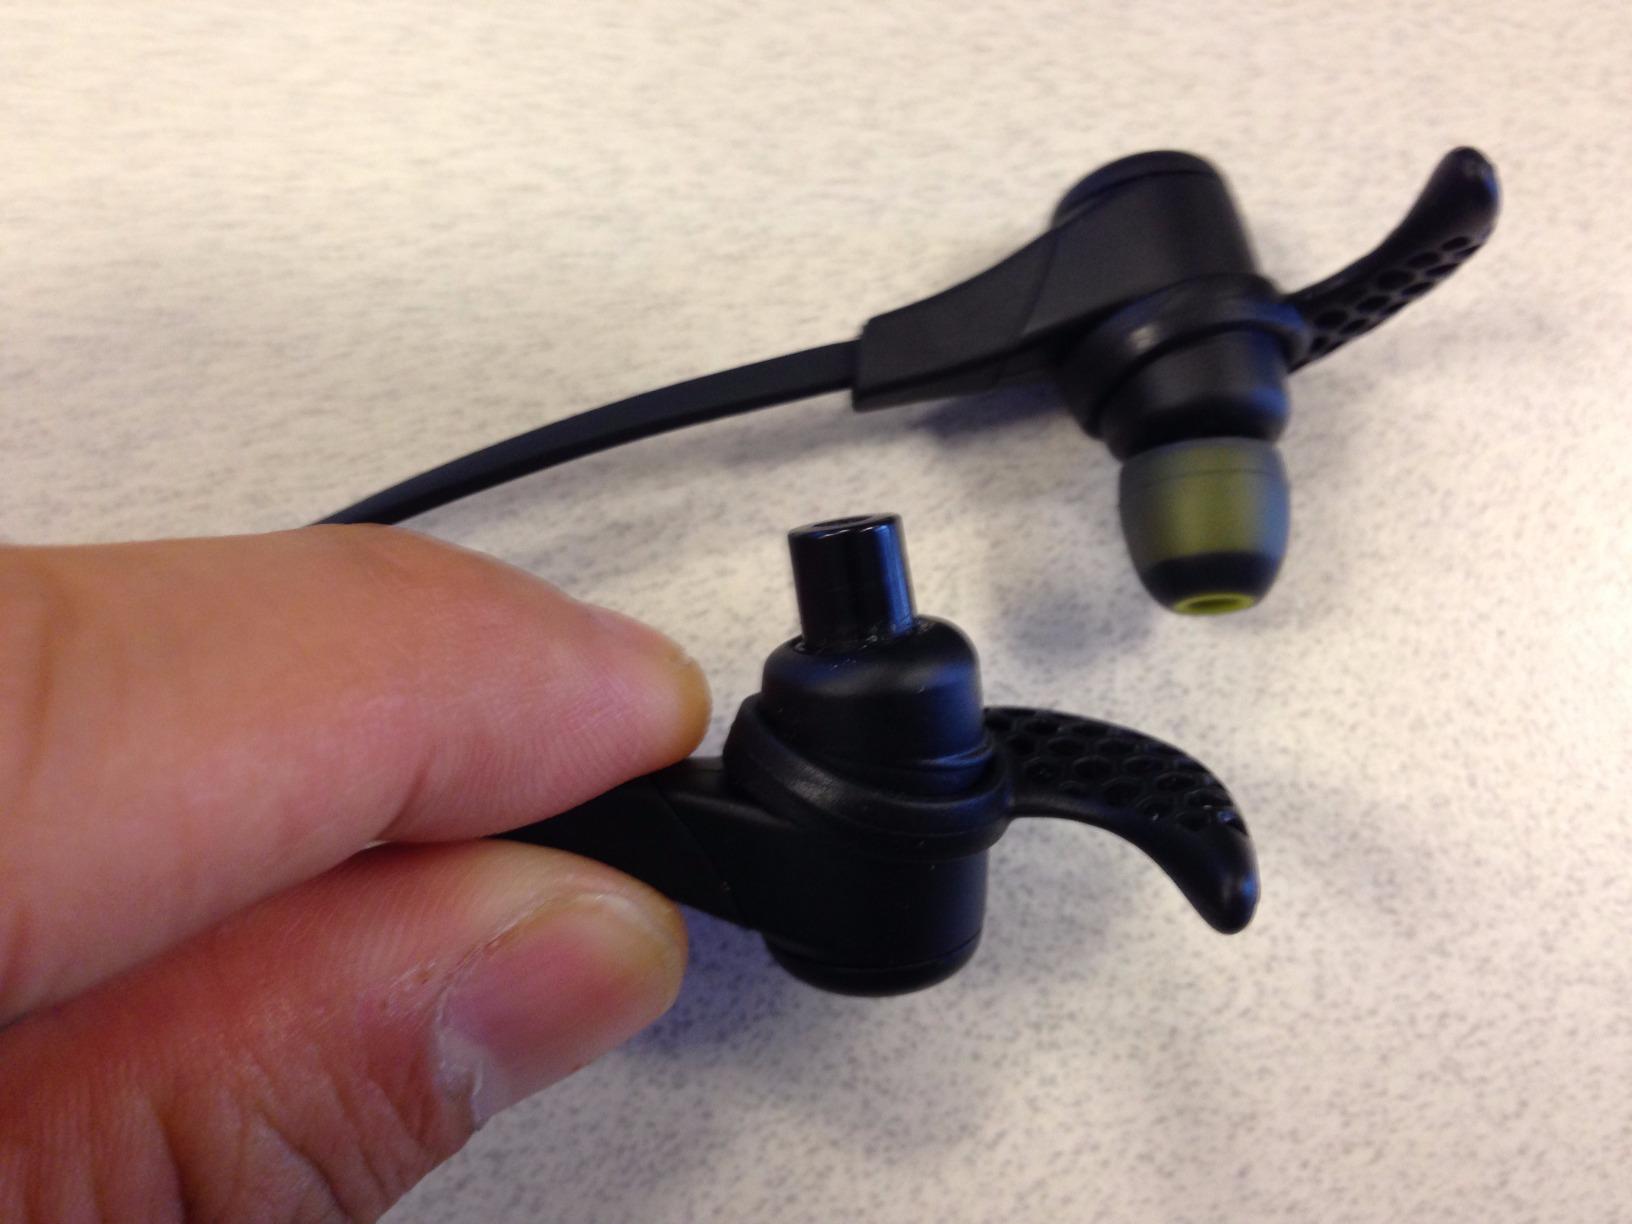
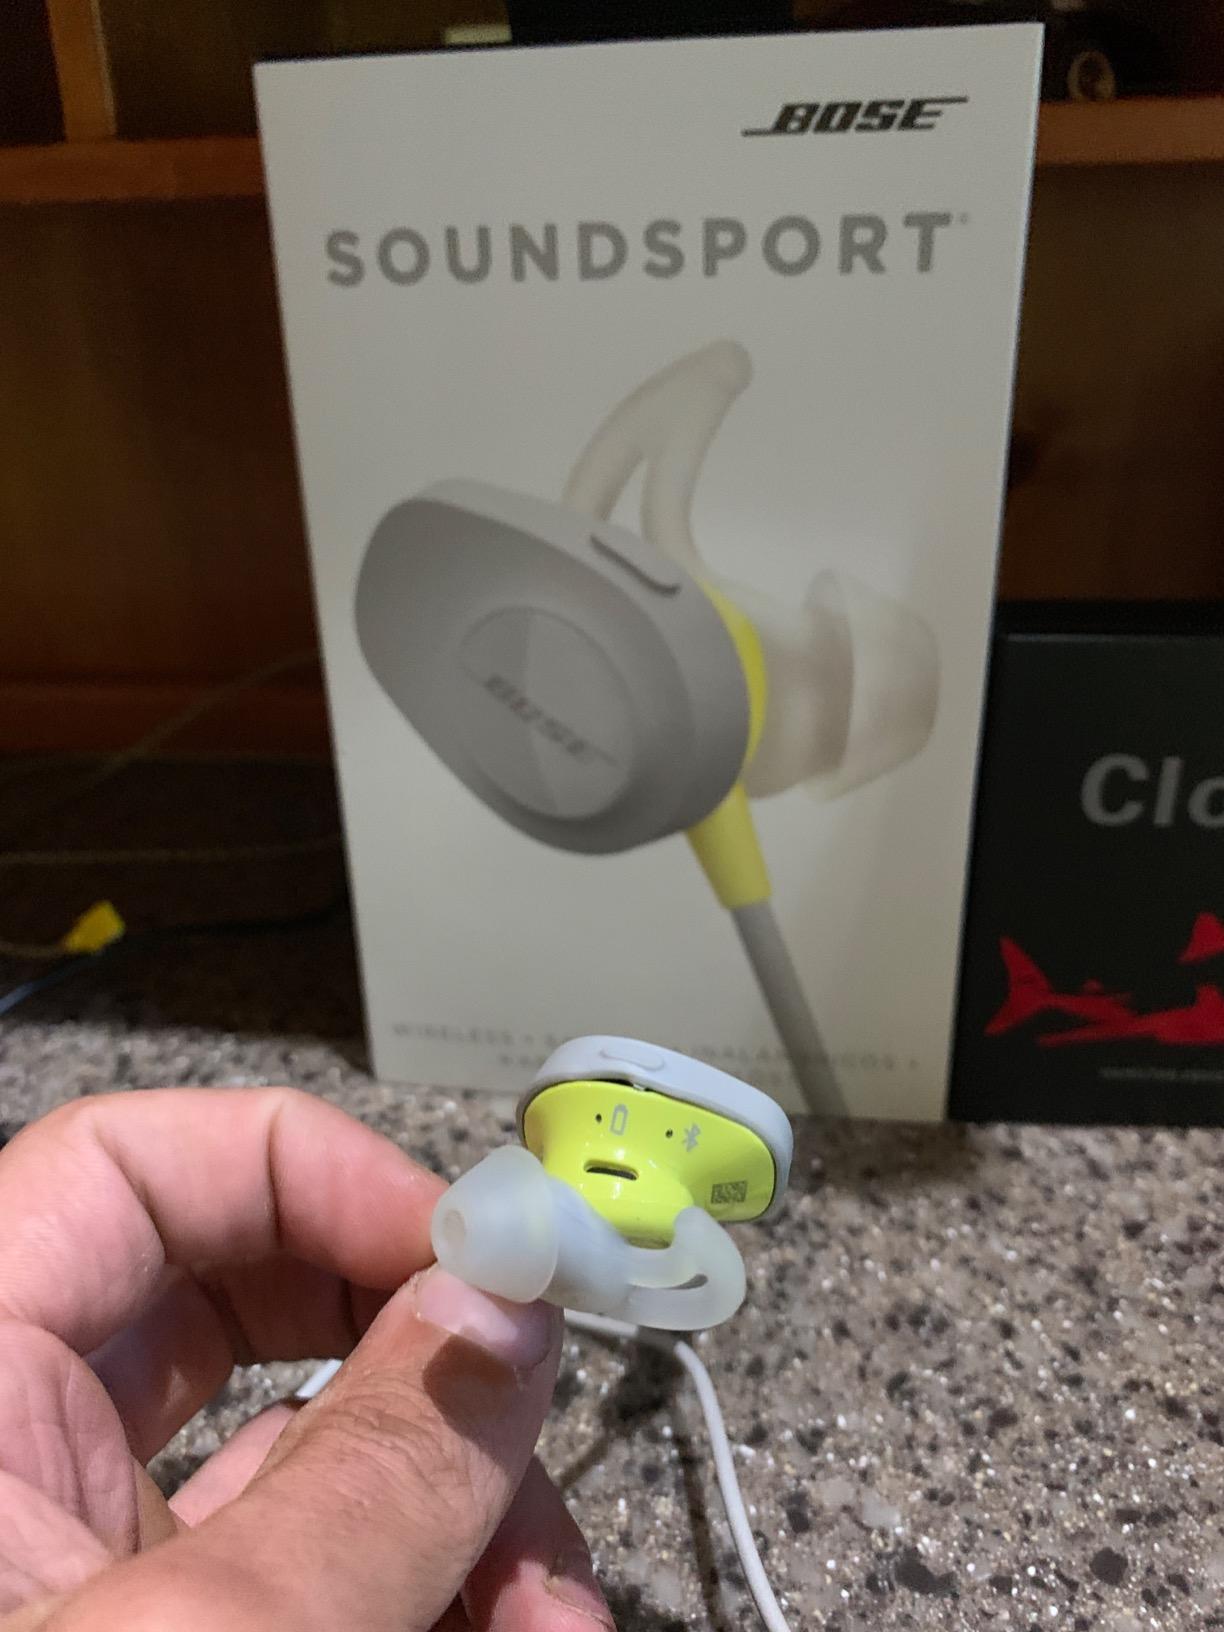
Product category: headphones
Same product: no